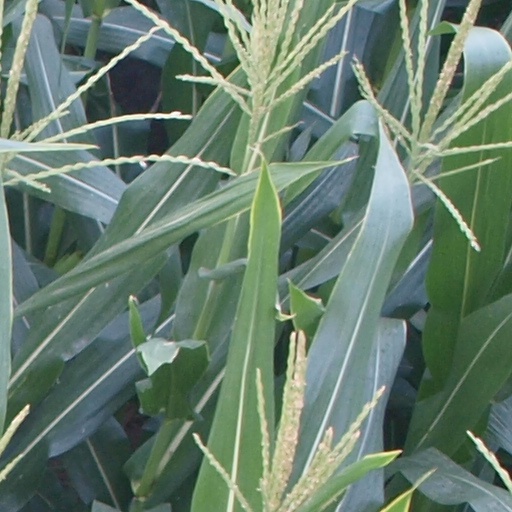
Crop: maize; corn